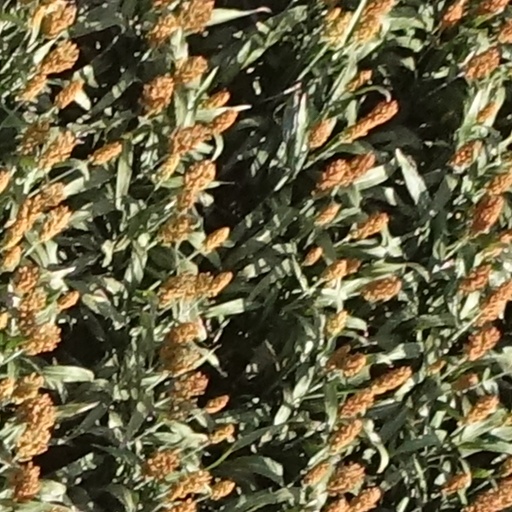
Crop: sorghum